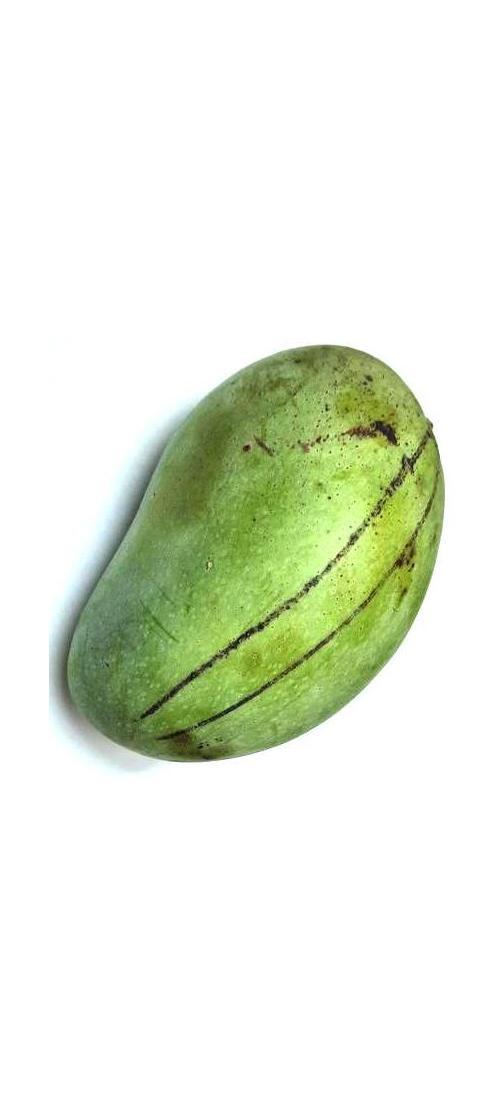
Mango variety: Fazli Shurmai